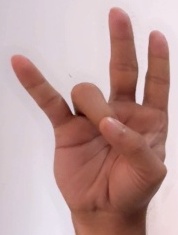
ASL sign: 7